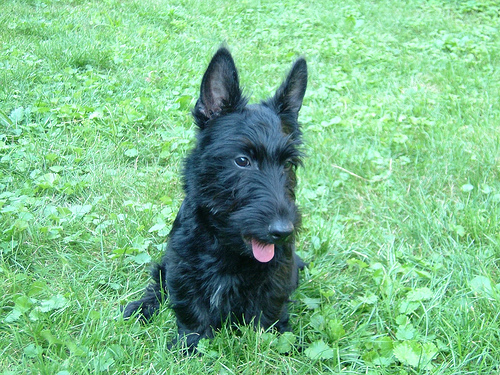
Animal: dog
Breed: scottish_terrier